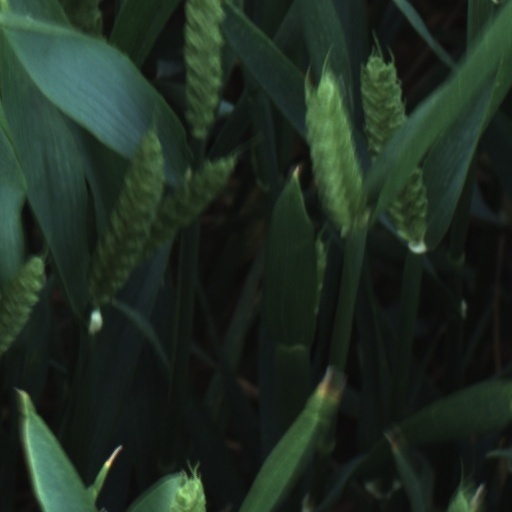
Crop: wheat